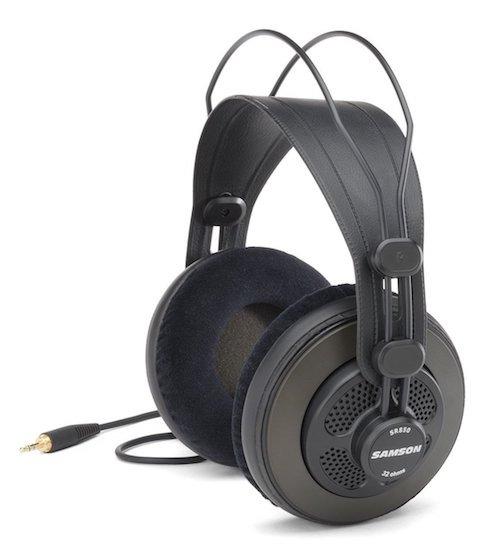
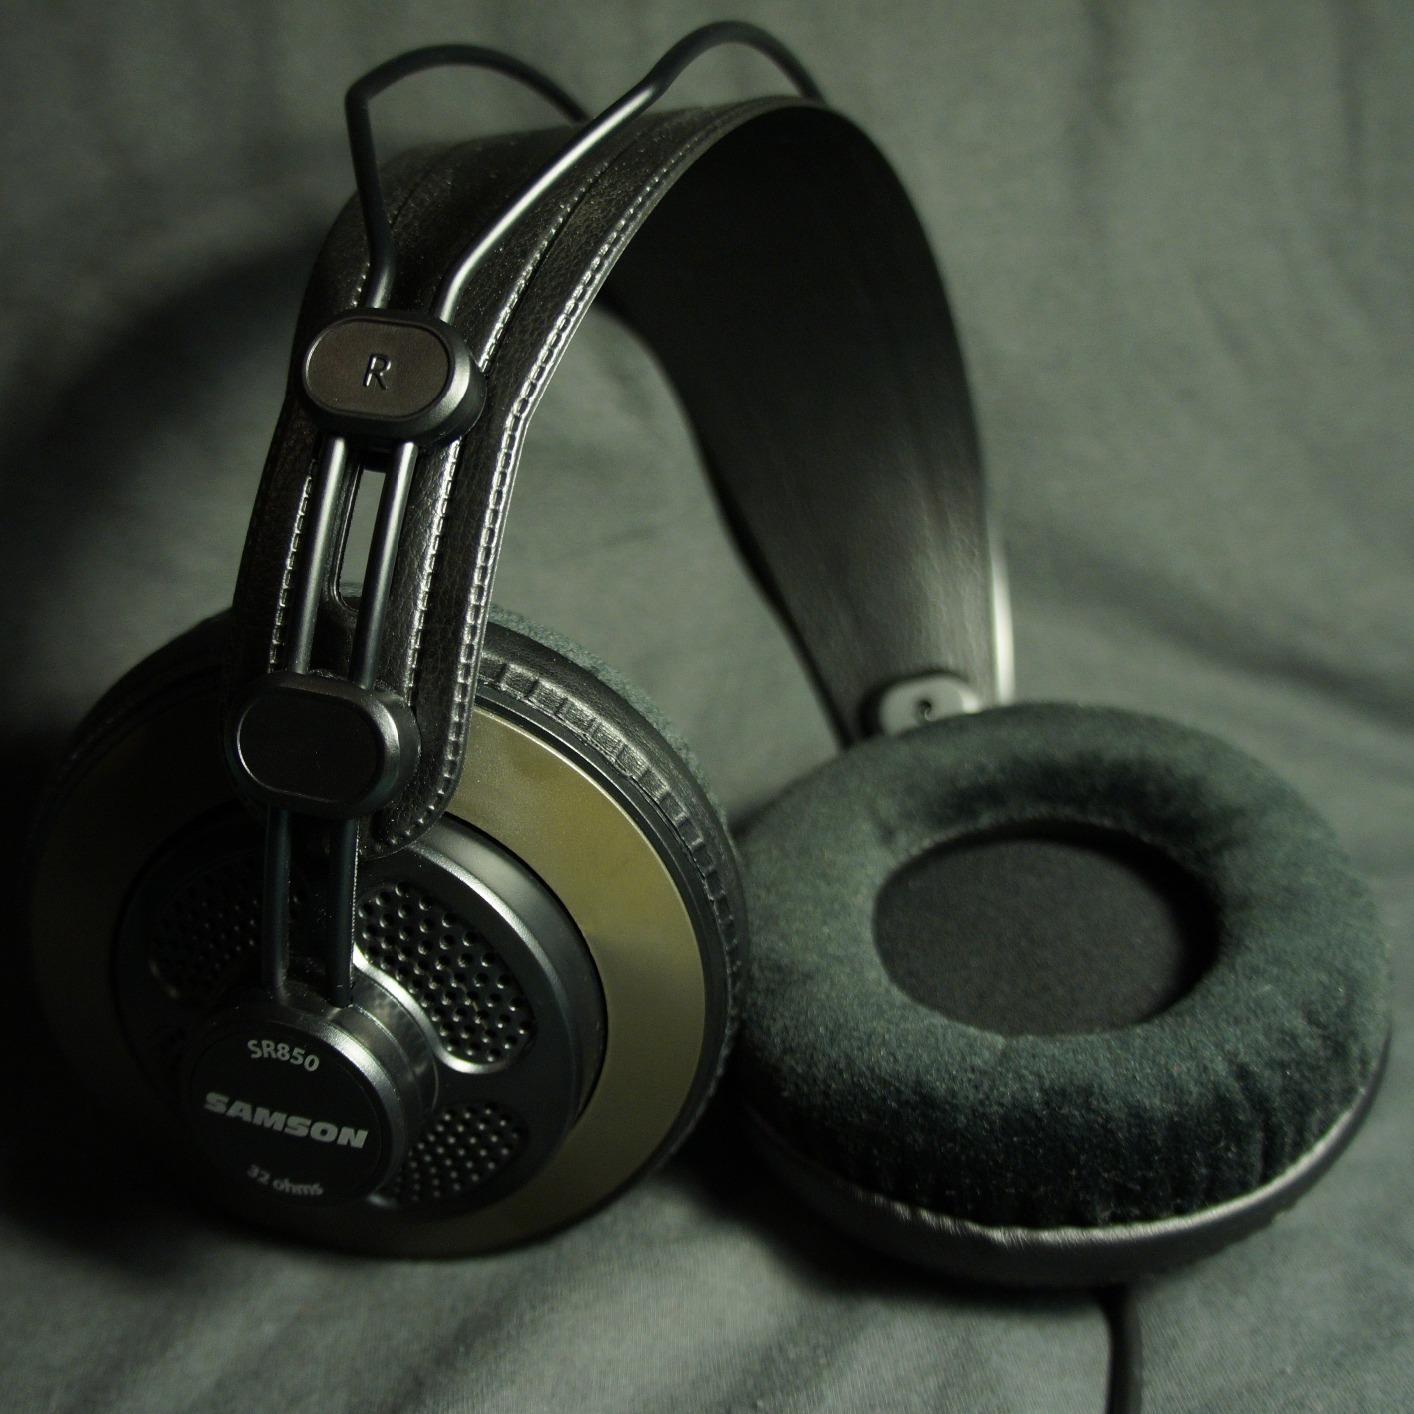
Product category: headphones
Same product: yes